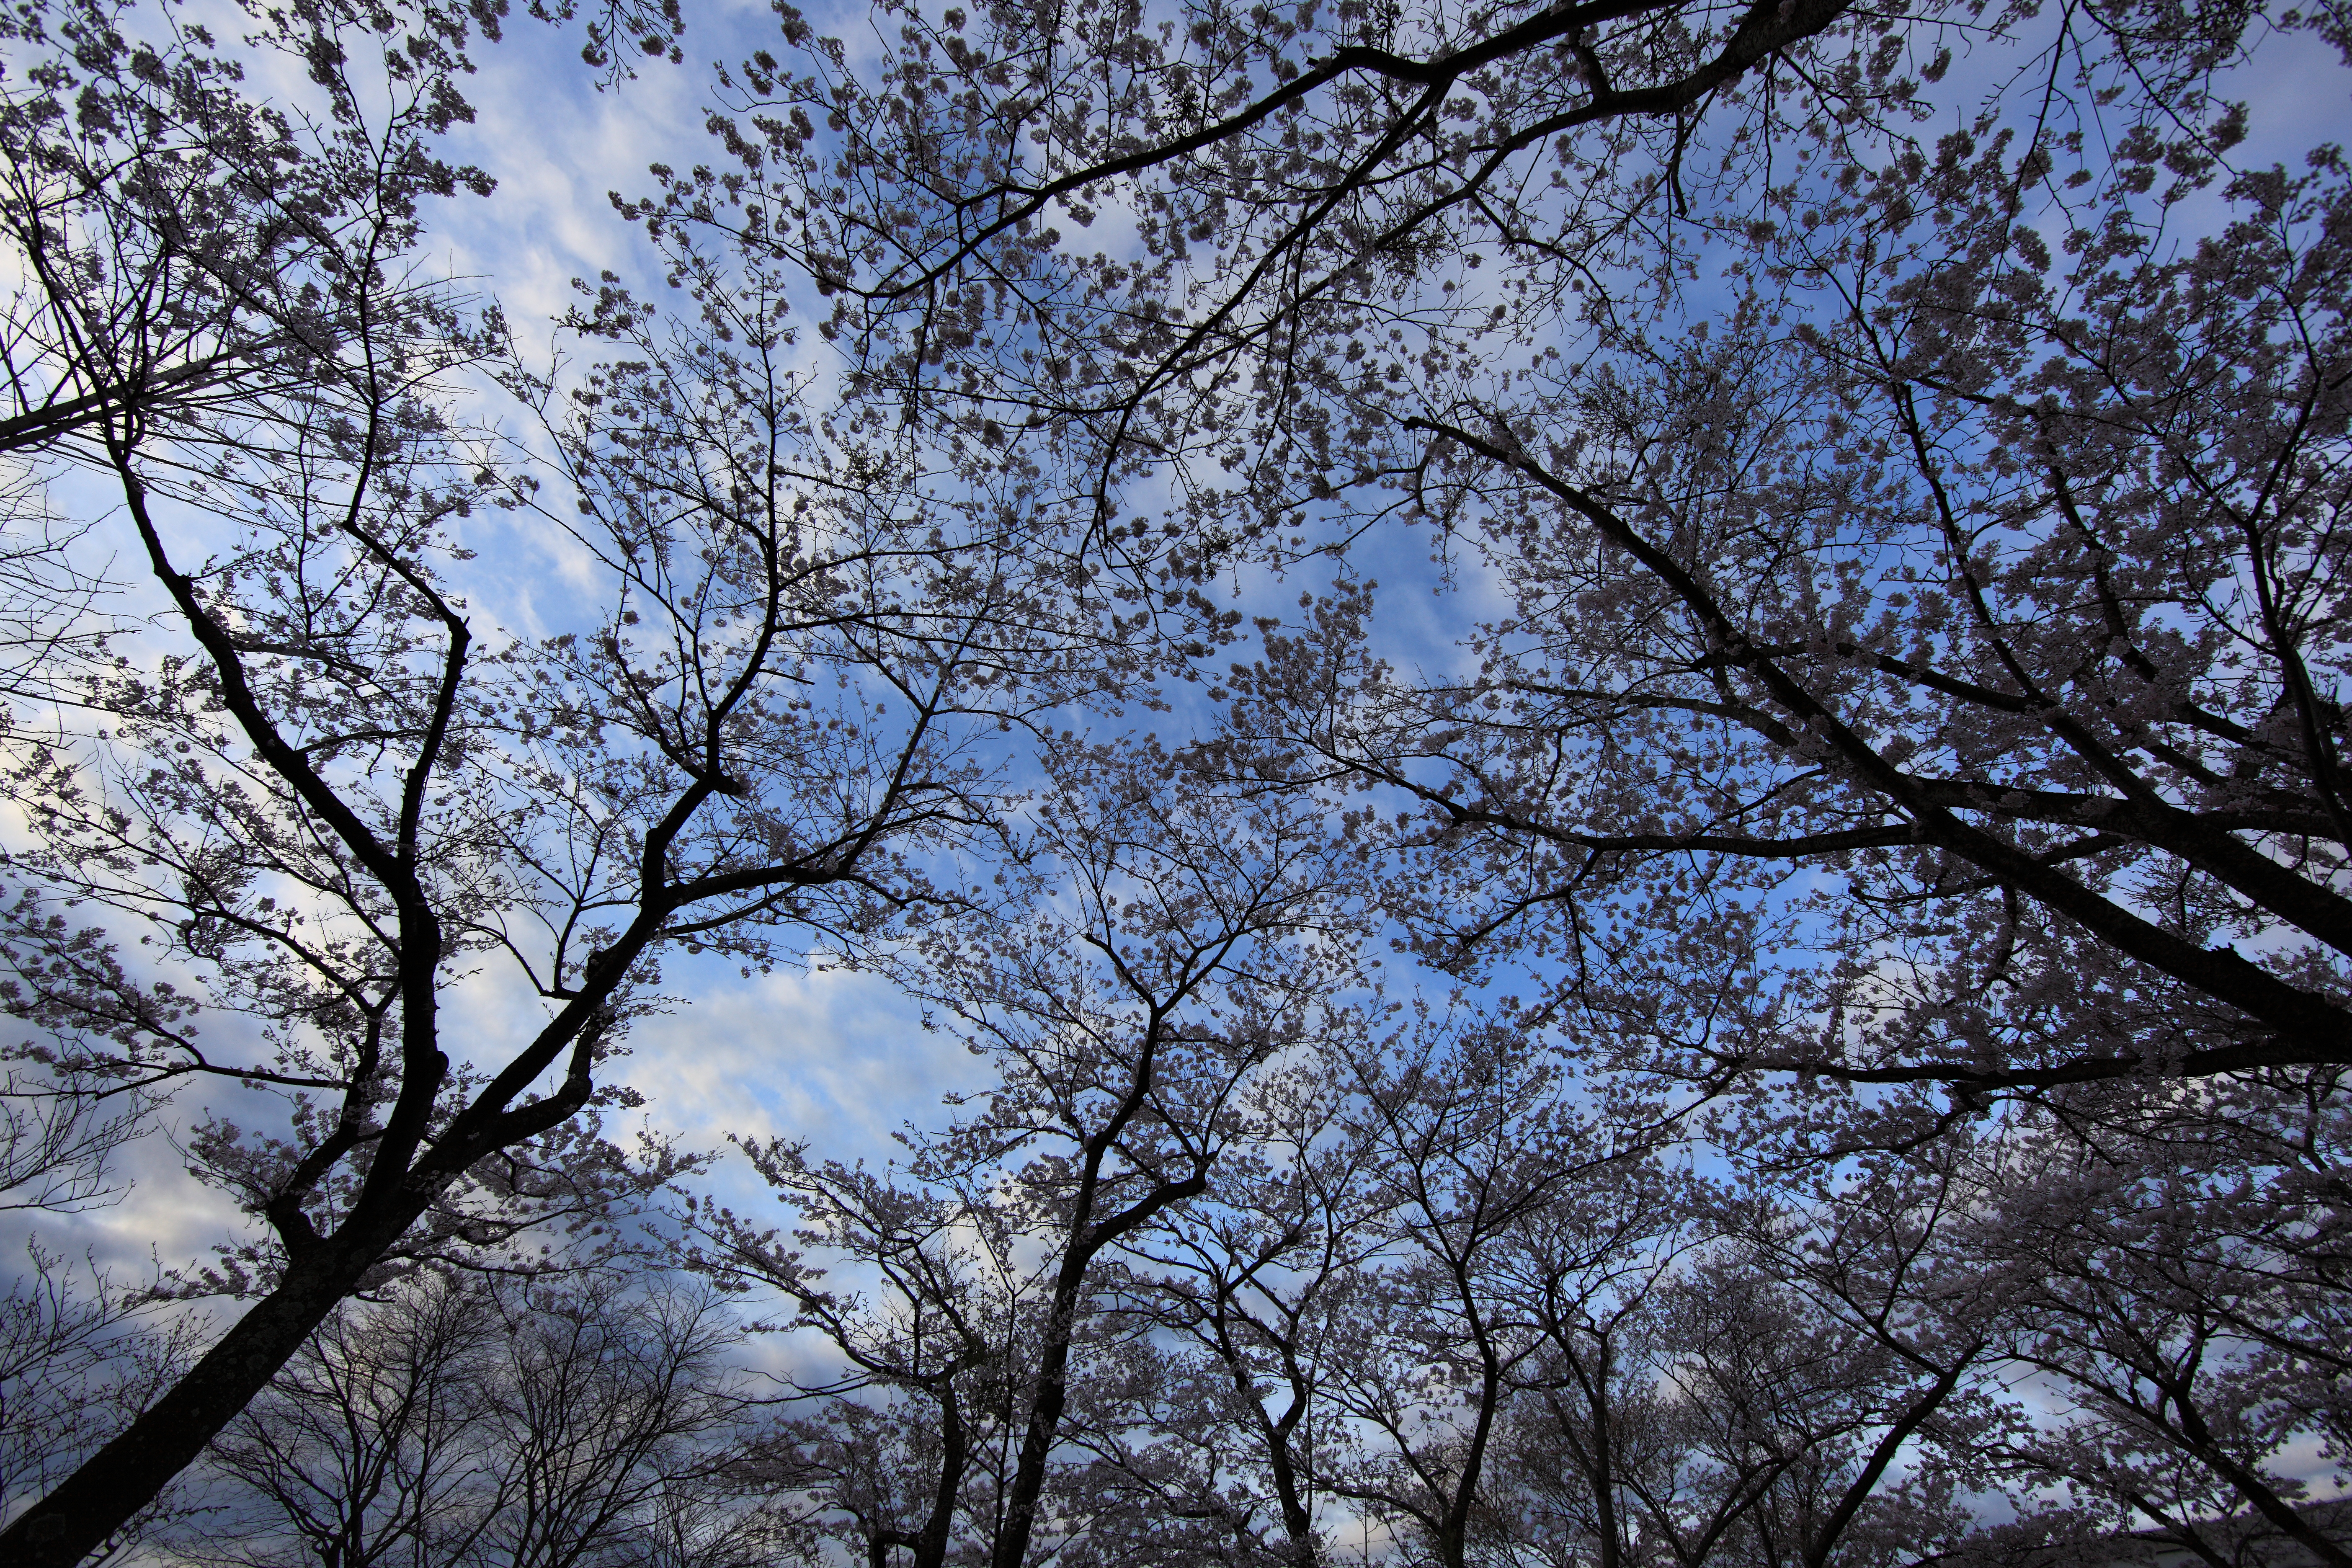
tree, branch, blossom, snow, winter, plant, flower, frost, spring, high, season, cherry blossom, 5d, sakura, hires, markii, hi, res, resolution, ibaraki, cherryblossoms, kasama, atagosan, freezing, woody plant